Mélanie René

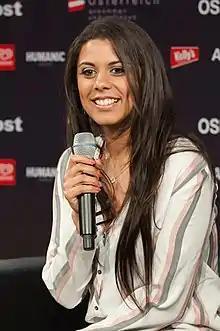
René in 2015

Mélanie René (born 1 September 1990), also known as Meylz, is a Swiss singer and songwriter of Mauritian descent. She is best known for represented Switzerland in the Eurovision Song Contest 2015 with the song "Time to Shine". Beyond Eurovision, she has performed internationally, worked as a vocal coach, and pursued projects blending pop, soul, and acoustic influences.